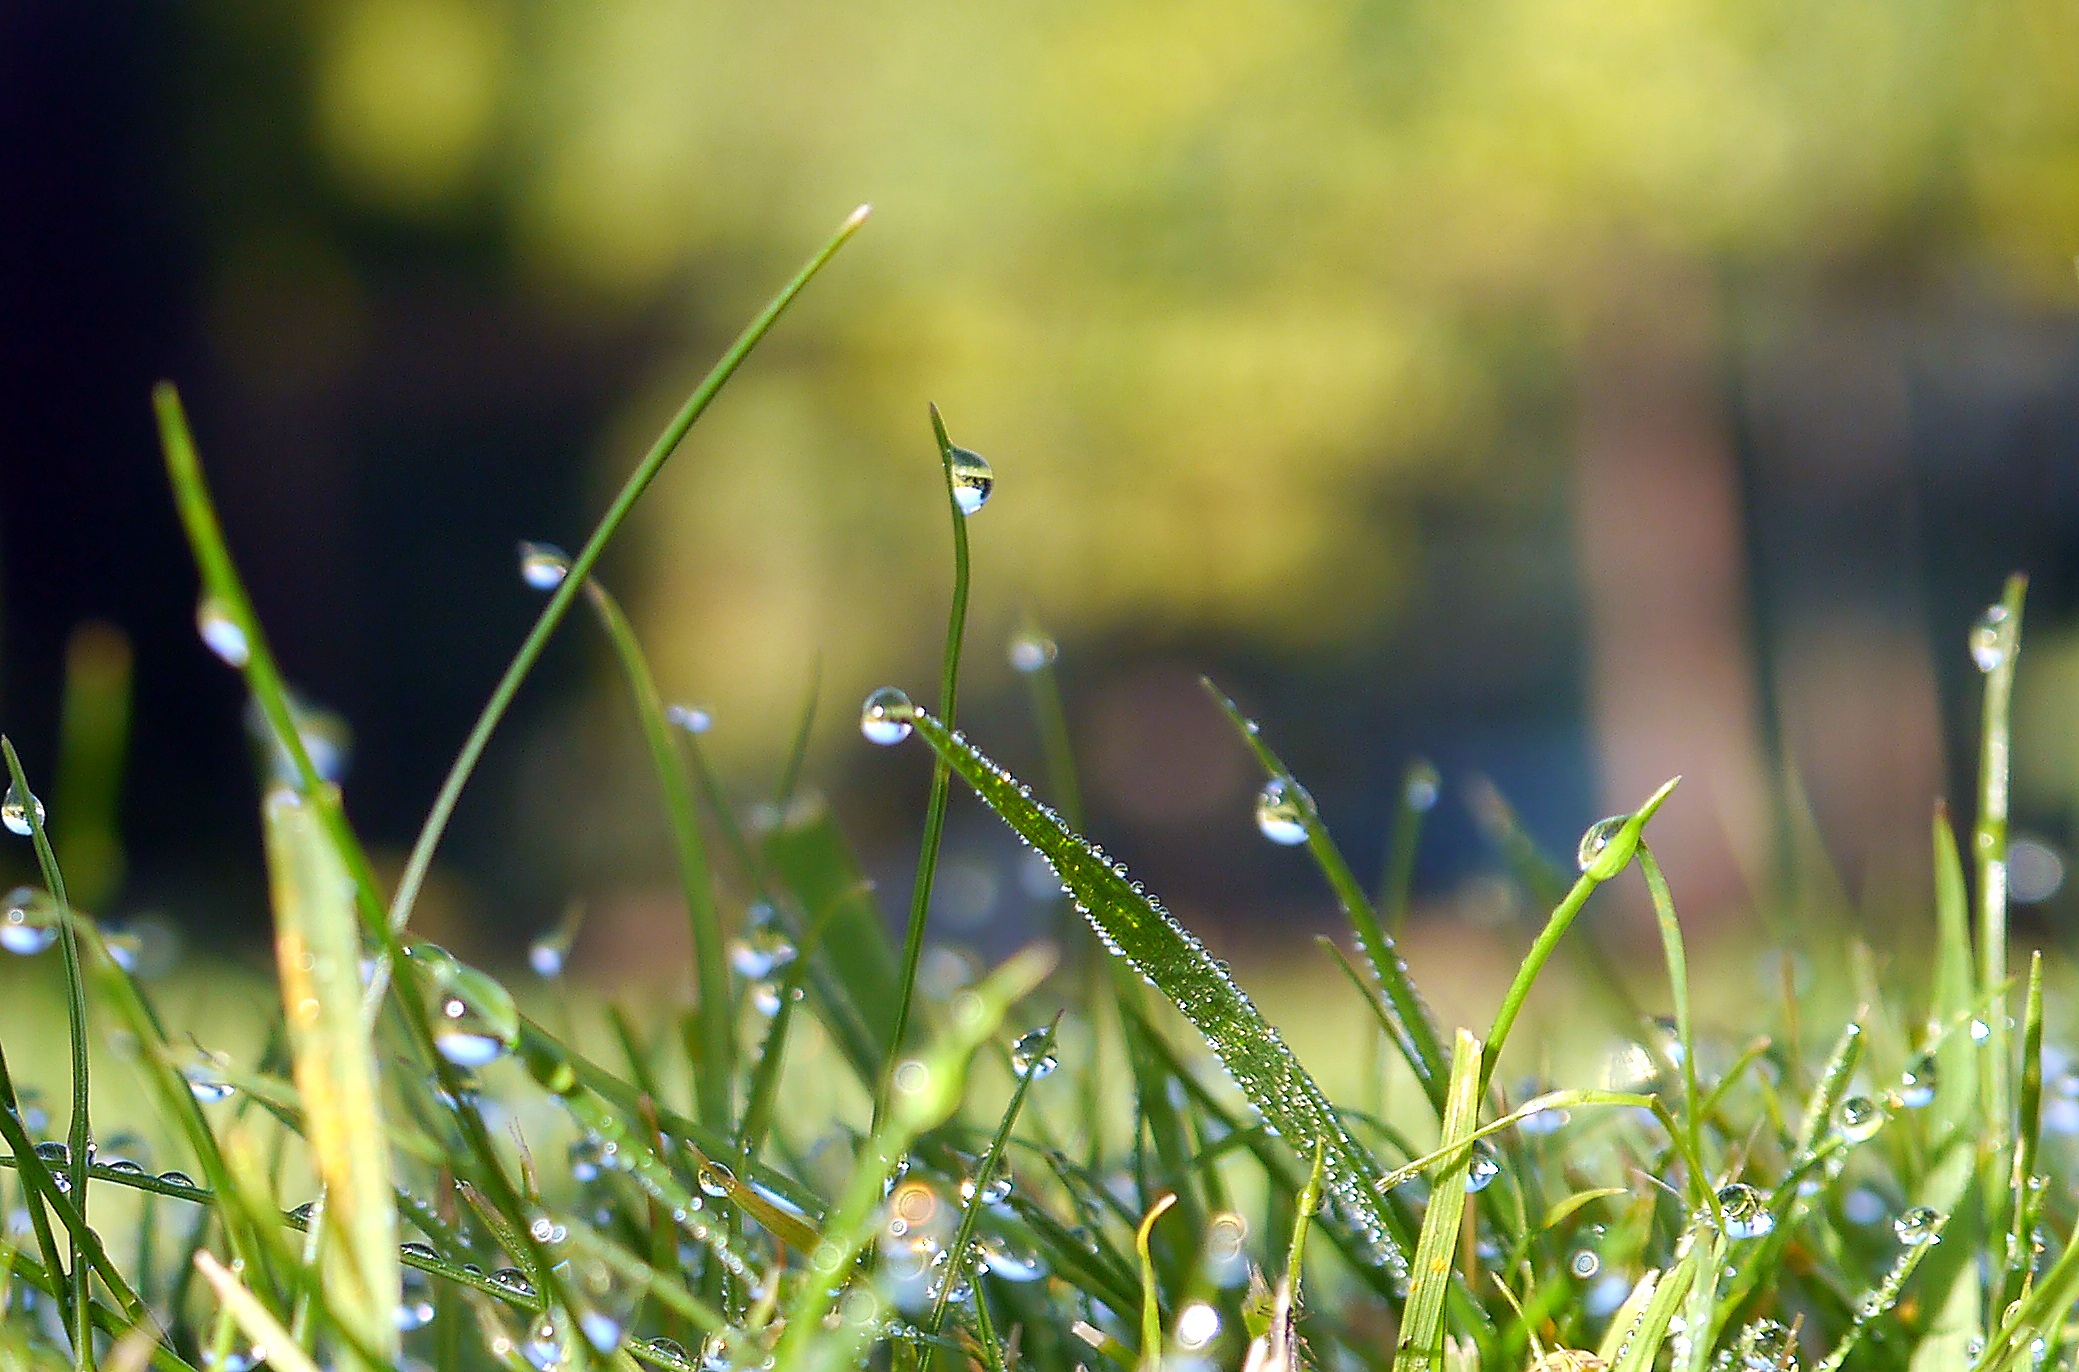
water, nature, grass, branch, dew, plant, field, lawn, meadow, prairie, sunlight, leaf, flower, wet, environment, green, herb, natural, botany, agriculture, flora, botanical, wildflower, close up, outdoors, grassland, vegetation, horticulture, habitat, organic, moisture, macro photography, grass family, plant stem